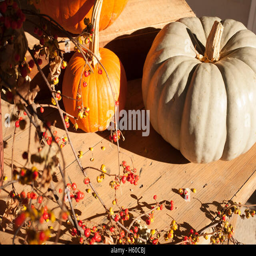
bittersweet and pumpkins are fall decorations at the front door